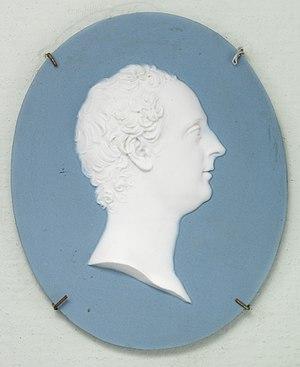
Thomas Pitt, 1ᵉʳ baron Camelford était un homme politique britannique qui siégea à la Chambre des communes de 1761 à 1784, date à laquelle il fut élevé à la Pairie en tant que baron Camelford. Il était un amateur d'art.